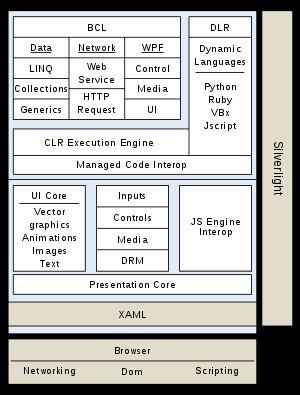
Silverlight est un plugin pour navigateur Web sur Windows et Mac OS, qui permet de développer des applications Web riches dans un moteur de rendu vectoriel. Il fonctionne de façon similaire à Adobe Flash dont il se veut une alternative.